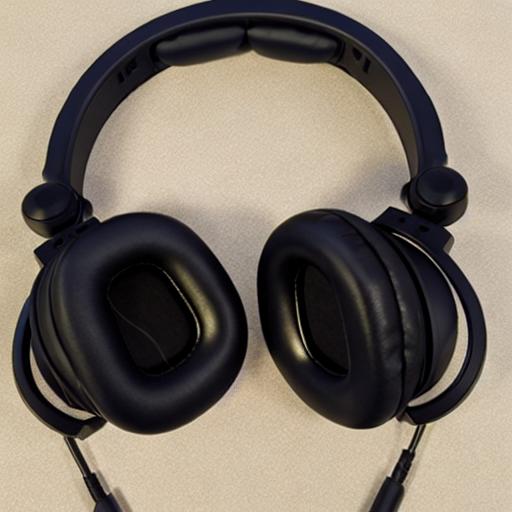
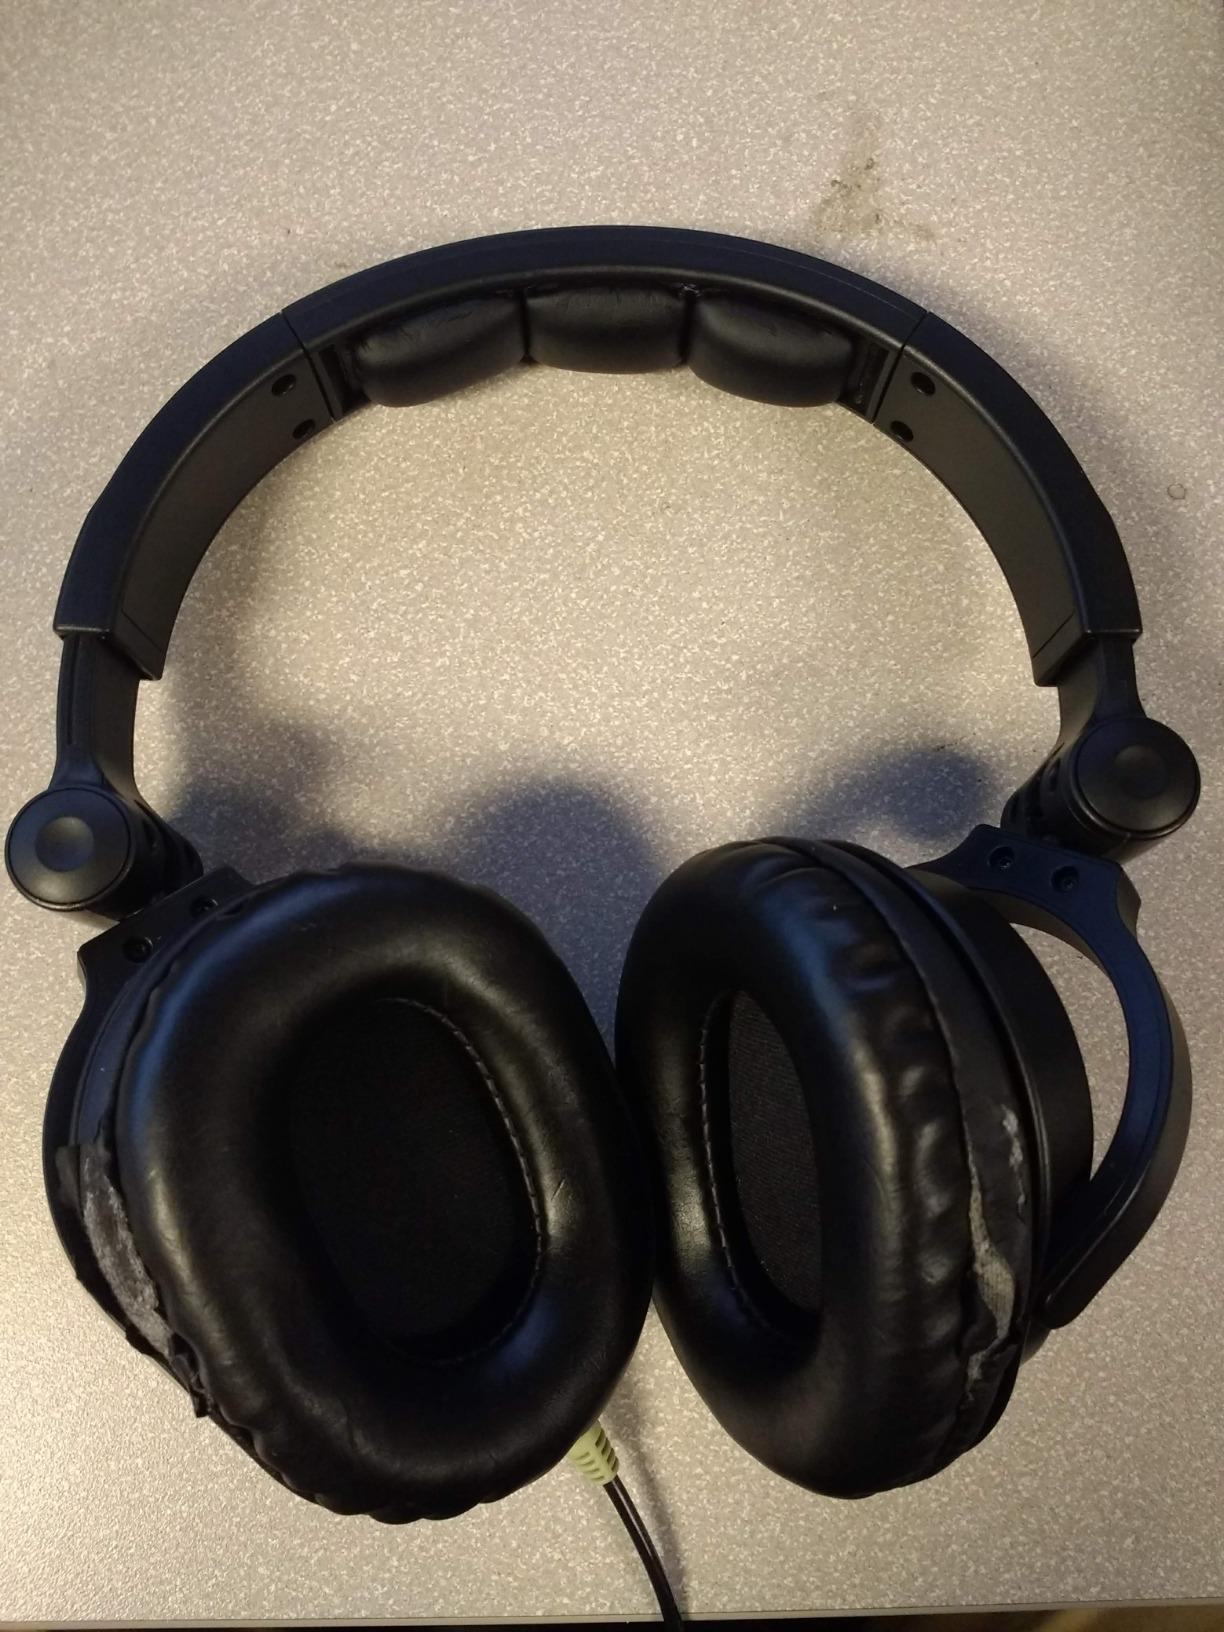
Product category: headphones
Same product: no